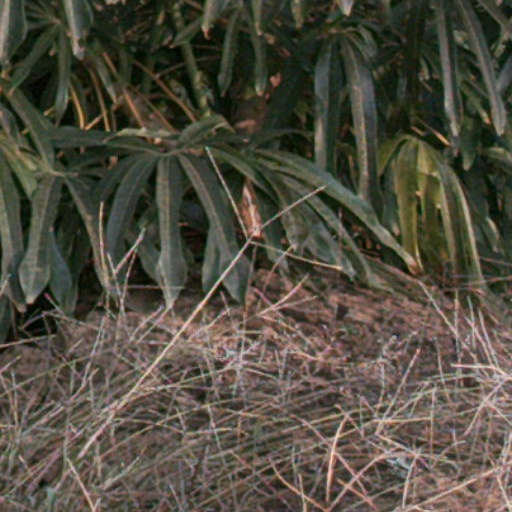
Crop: cassava